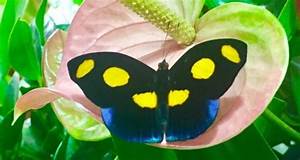
Label: farfalla